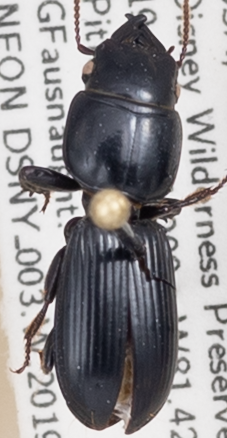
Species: Scarites ocalensis
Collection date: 2019-04-09
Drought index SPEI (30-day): -0.51
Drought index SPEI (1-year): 1.498
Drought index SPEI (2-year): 1.45